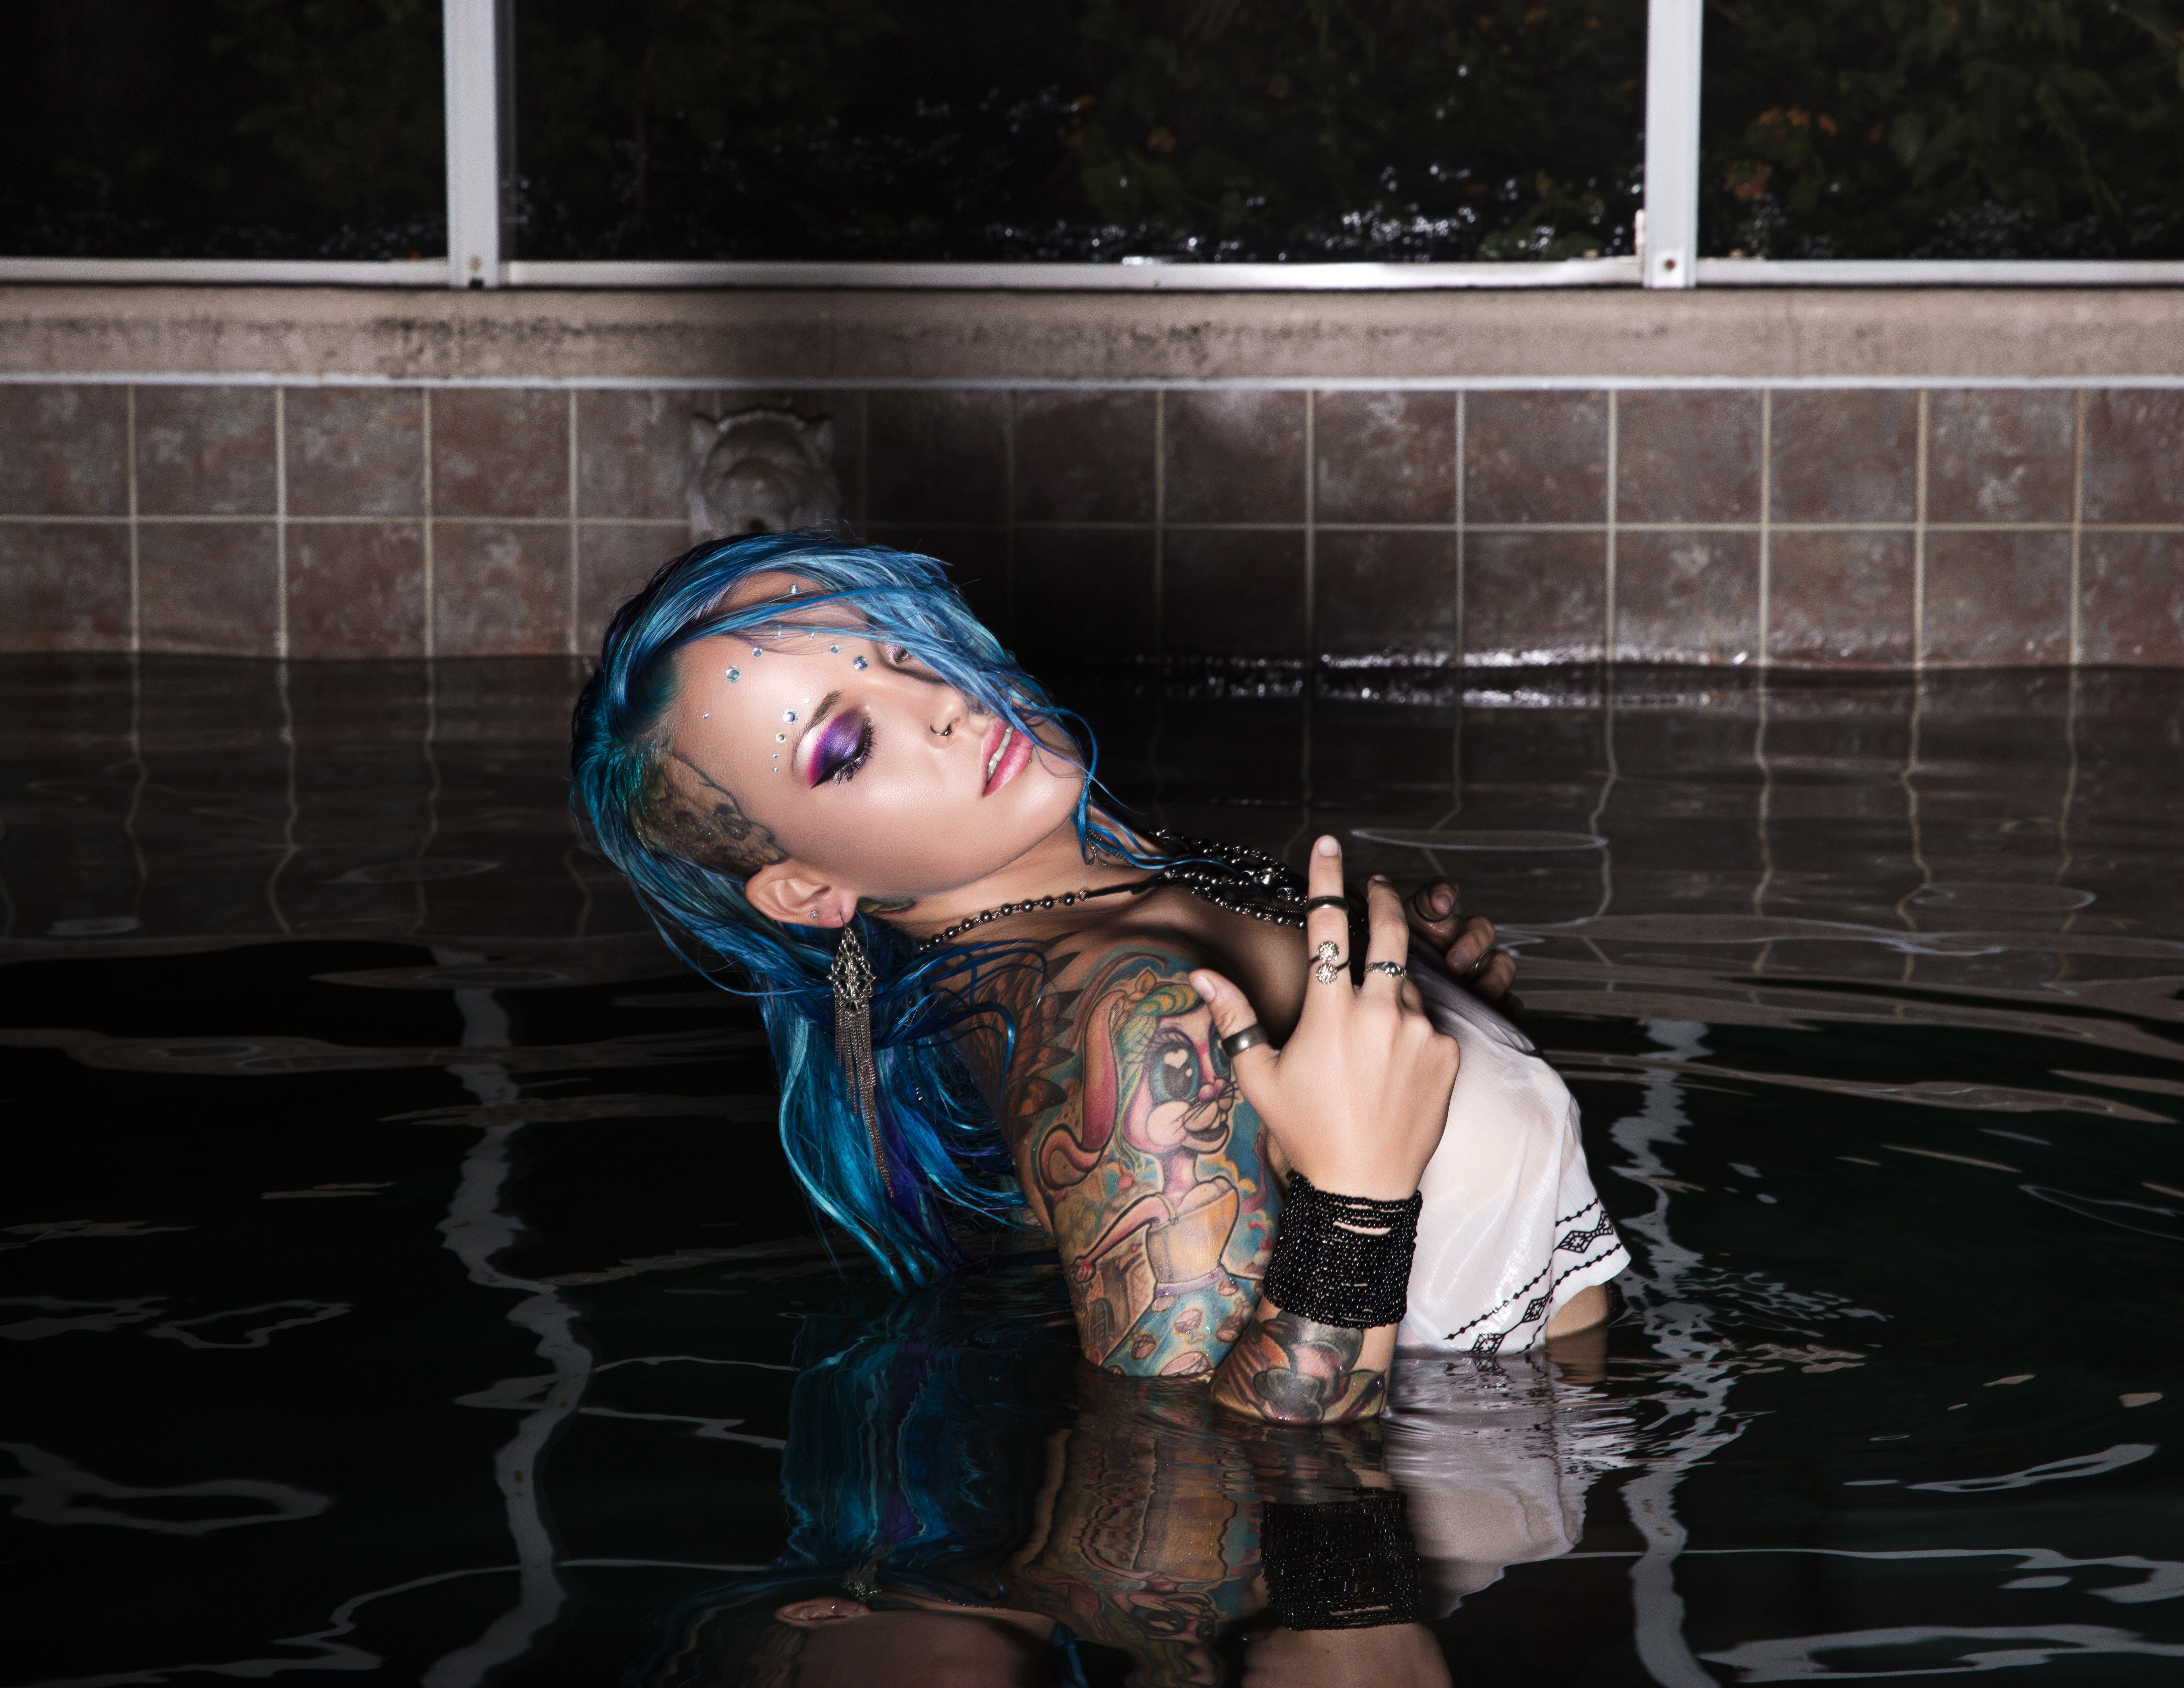
water, blue, beauty, pink, organism, cool, illustration, photography, reflection, art, black hair, long hair, animation, cg artwork, window, Digital compositing